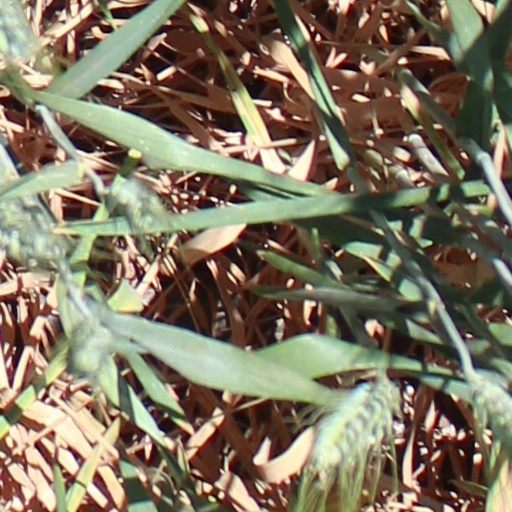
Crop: wheat